Cường Để

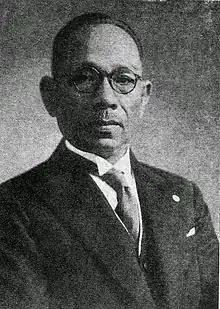
External marquis Cường Để at Japan. Picture was taken by Nguyễn Đắc Xuân.

Cường Để (born Nguyễn Phúc Dân; 11 January 1882 - 5 April 1951) was an early 20th-century Vietnamese revolutionary and nationalist who, along with Phan Bội Châu, unsuccessfully tried to liberate Vietnam from French colonial occupation.